Pennyhill Park Hotel

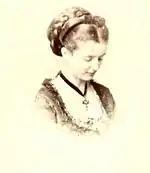
Julia Floersheim, née Baddeley

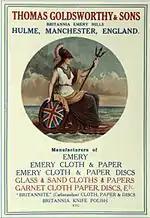
Advertisement for Thomas Goldsworthy and Sons

Louis Floersheim (1834-1917) was born in Germany. After he came to England with his business partner Louis Schott he married in 1870 Julia Baddeley (1848-1931) daughter of Lieutenant Colonel John Fraser Baddeley. The couple lived in London for many years. When they lived at Pennyhill Park after 1901 they retained their London accommodation. He extended the house in 1903 in neo-Tudor style using Bath stone. Louis died in 1917 and Julia continued to live at the house until about 1922.